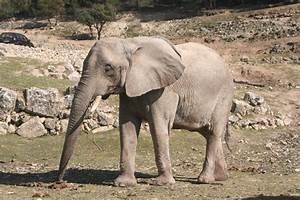
elephant